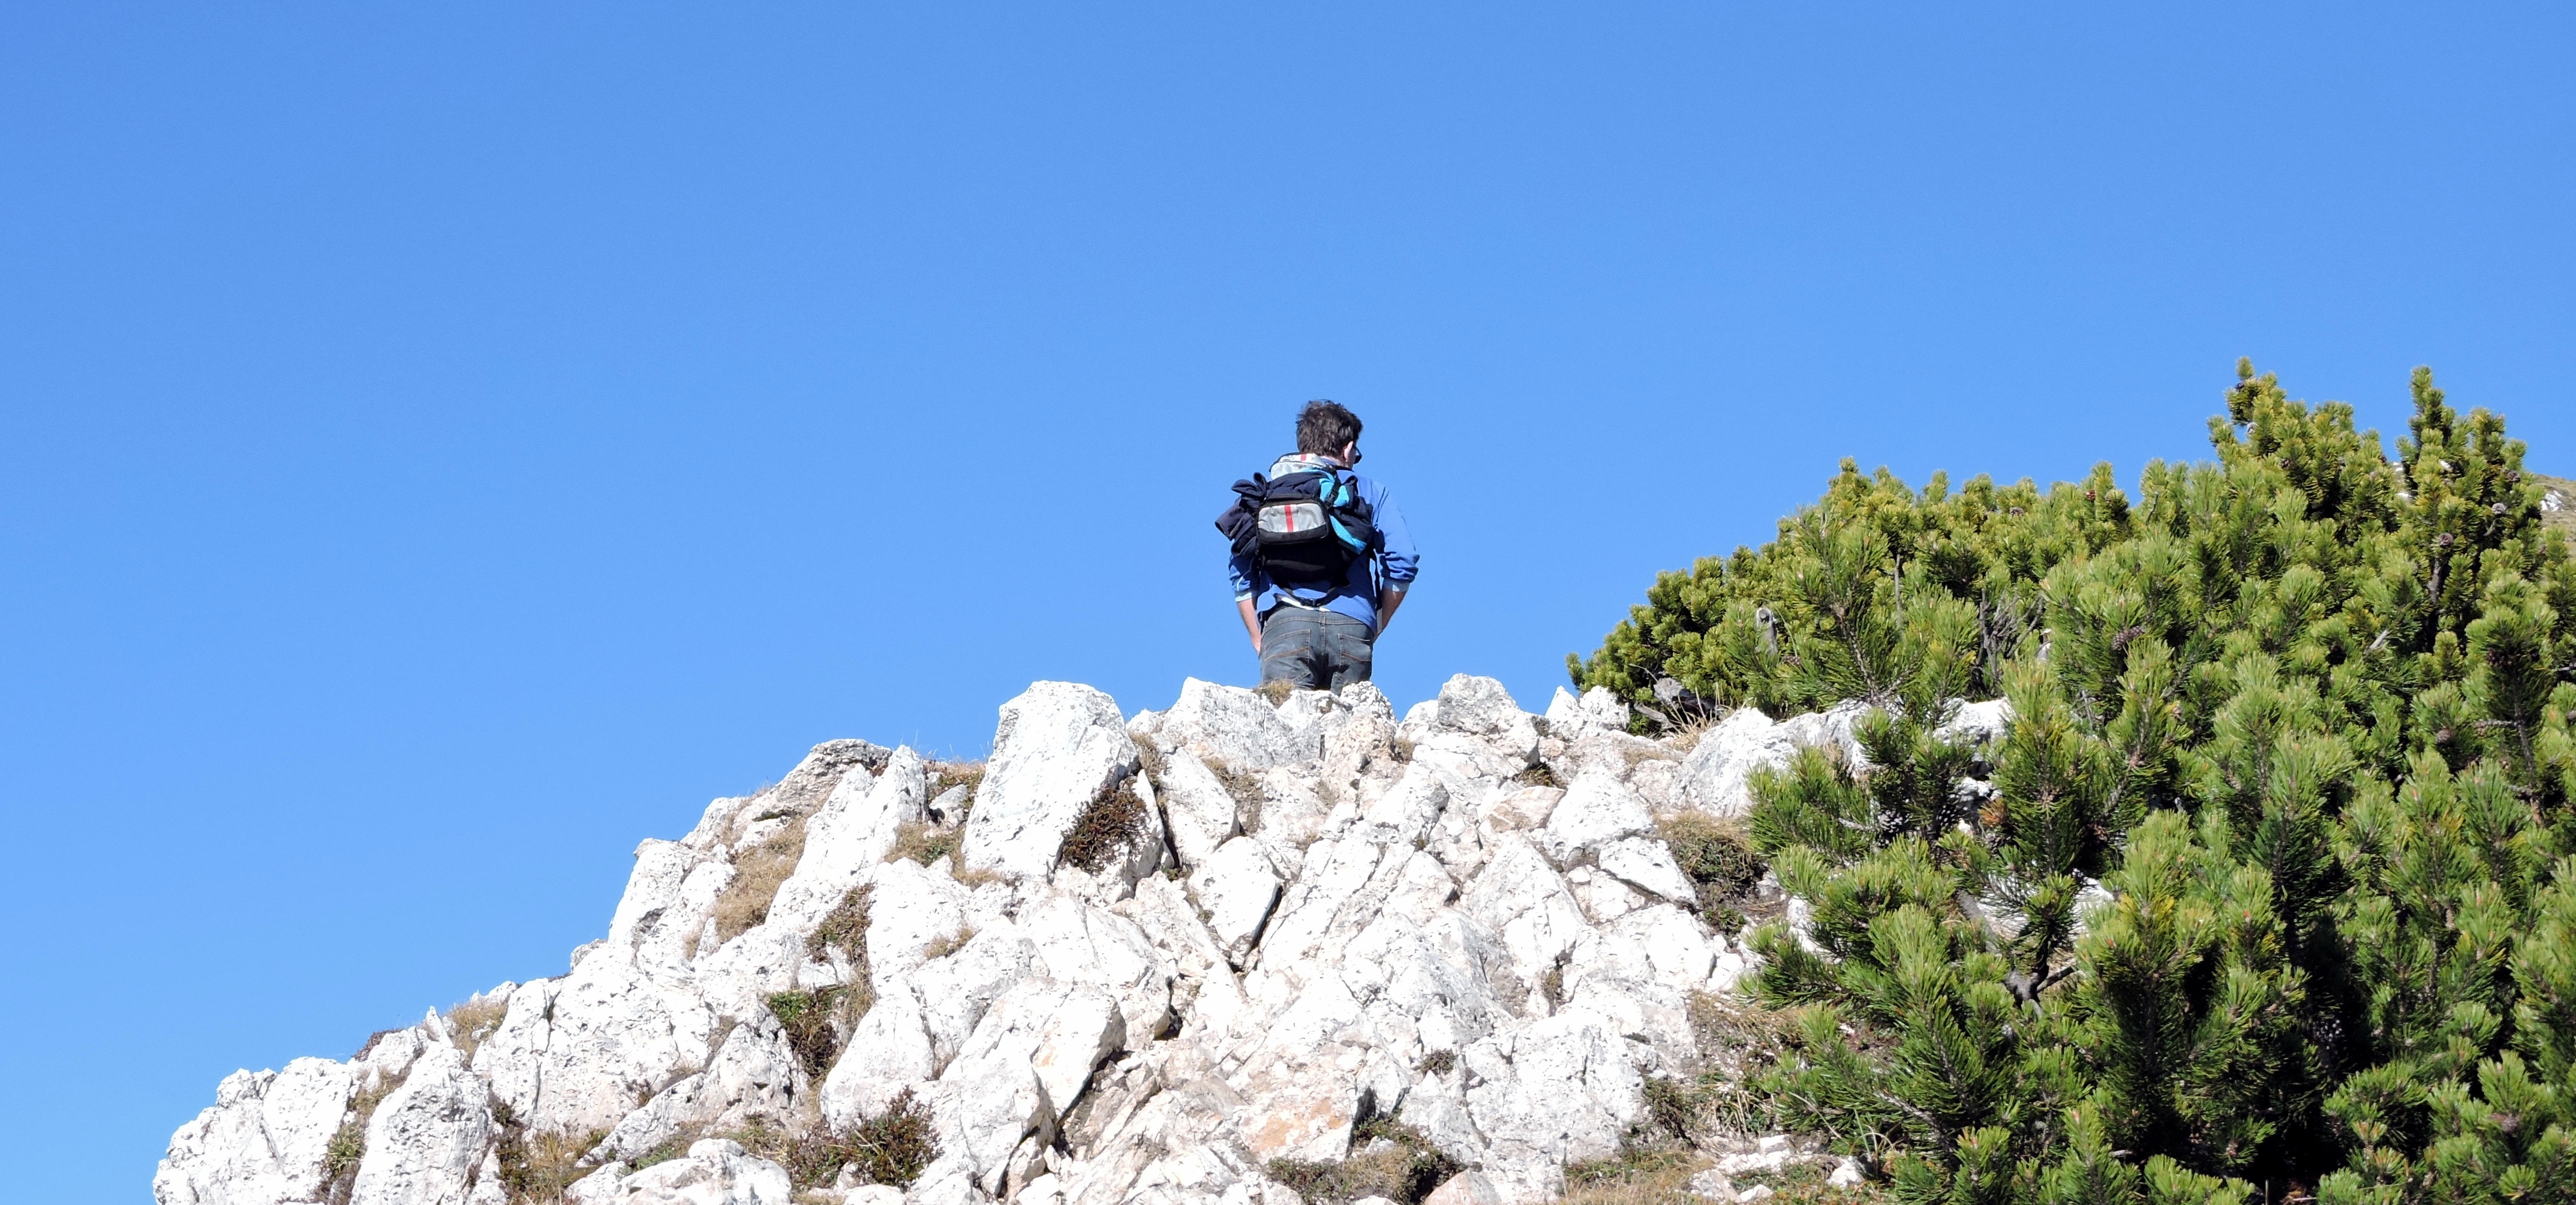
rock, mountain, hiking, adventure, mountain range, italy, extreme sport, ridge, summit, mountaineering, sports, trekking, alps, veneto, freeride, mountainous landforms